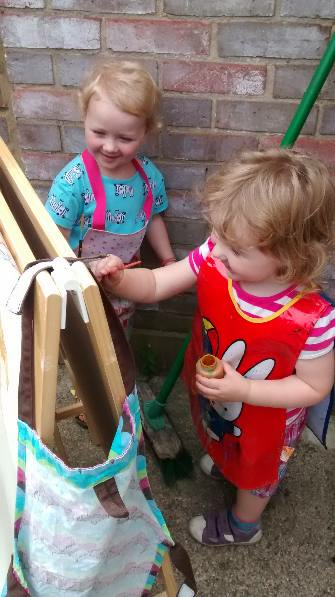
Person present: Yes